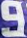
Number: 9